History of Israel (1948–present)

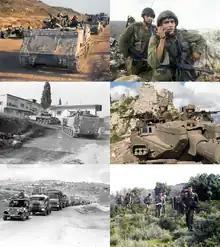
Montage of Israeli troops in southern Lebanon

In the decades following the 1948 war, Israel's border with Lebanon was quiet compared with its borders with other neighbours. But the 1969 Cairo agreement gave the PLO a free hand to attack Israel from South Lebanon. The area was governed by the PLO independently of the Lebanese Government and became known as "Fatahland" (Fatah was the largest faction in the PLO). Palestinian irregulars constantly shelled the Israeli north, especially the town of Kiryat Shmona, which was a Likud stronghold inhabited primarily by Jews who had fled the Arab world. Lack of control over Palestinian areas was an important factor in causing civil war in Lebanon.